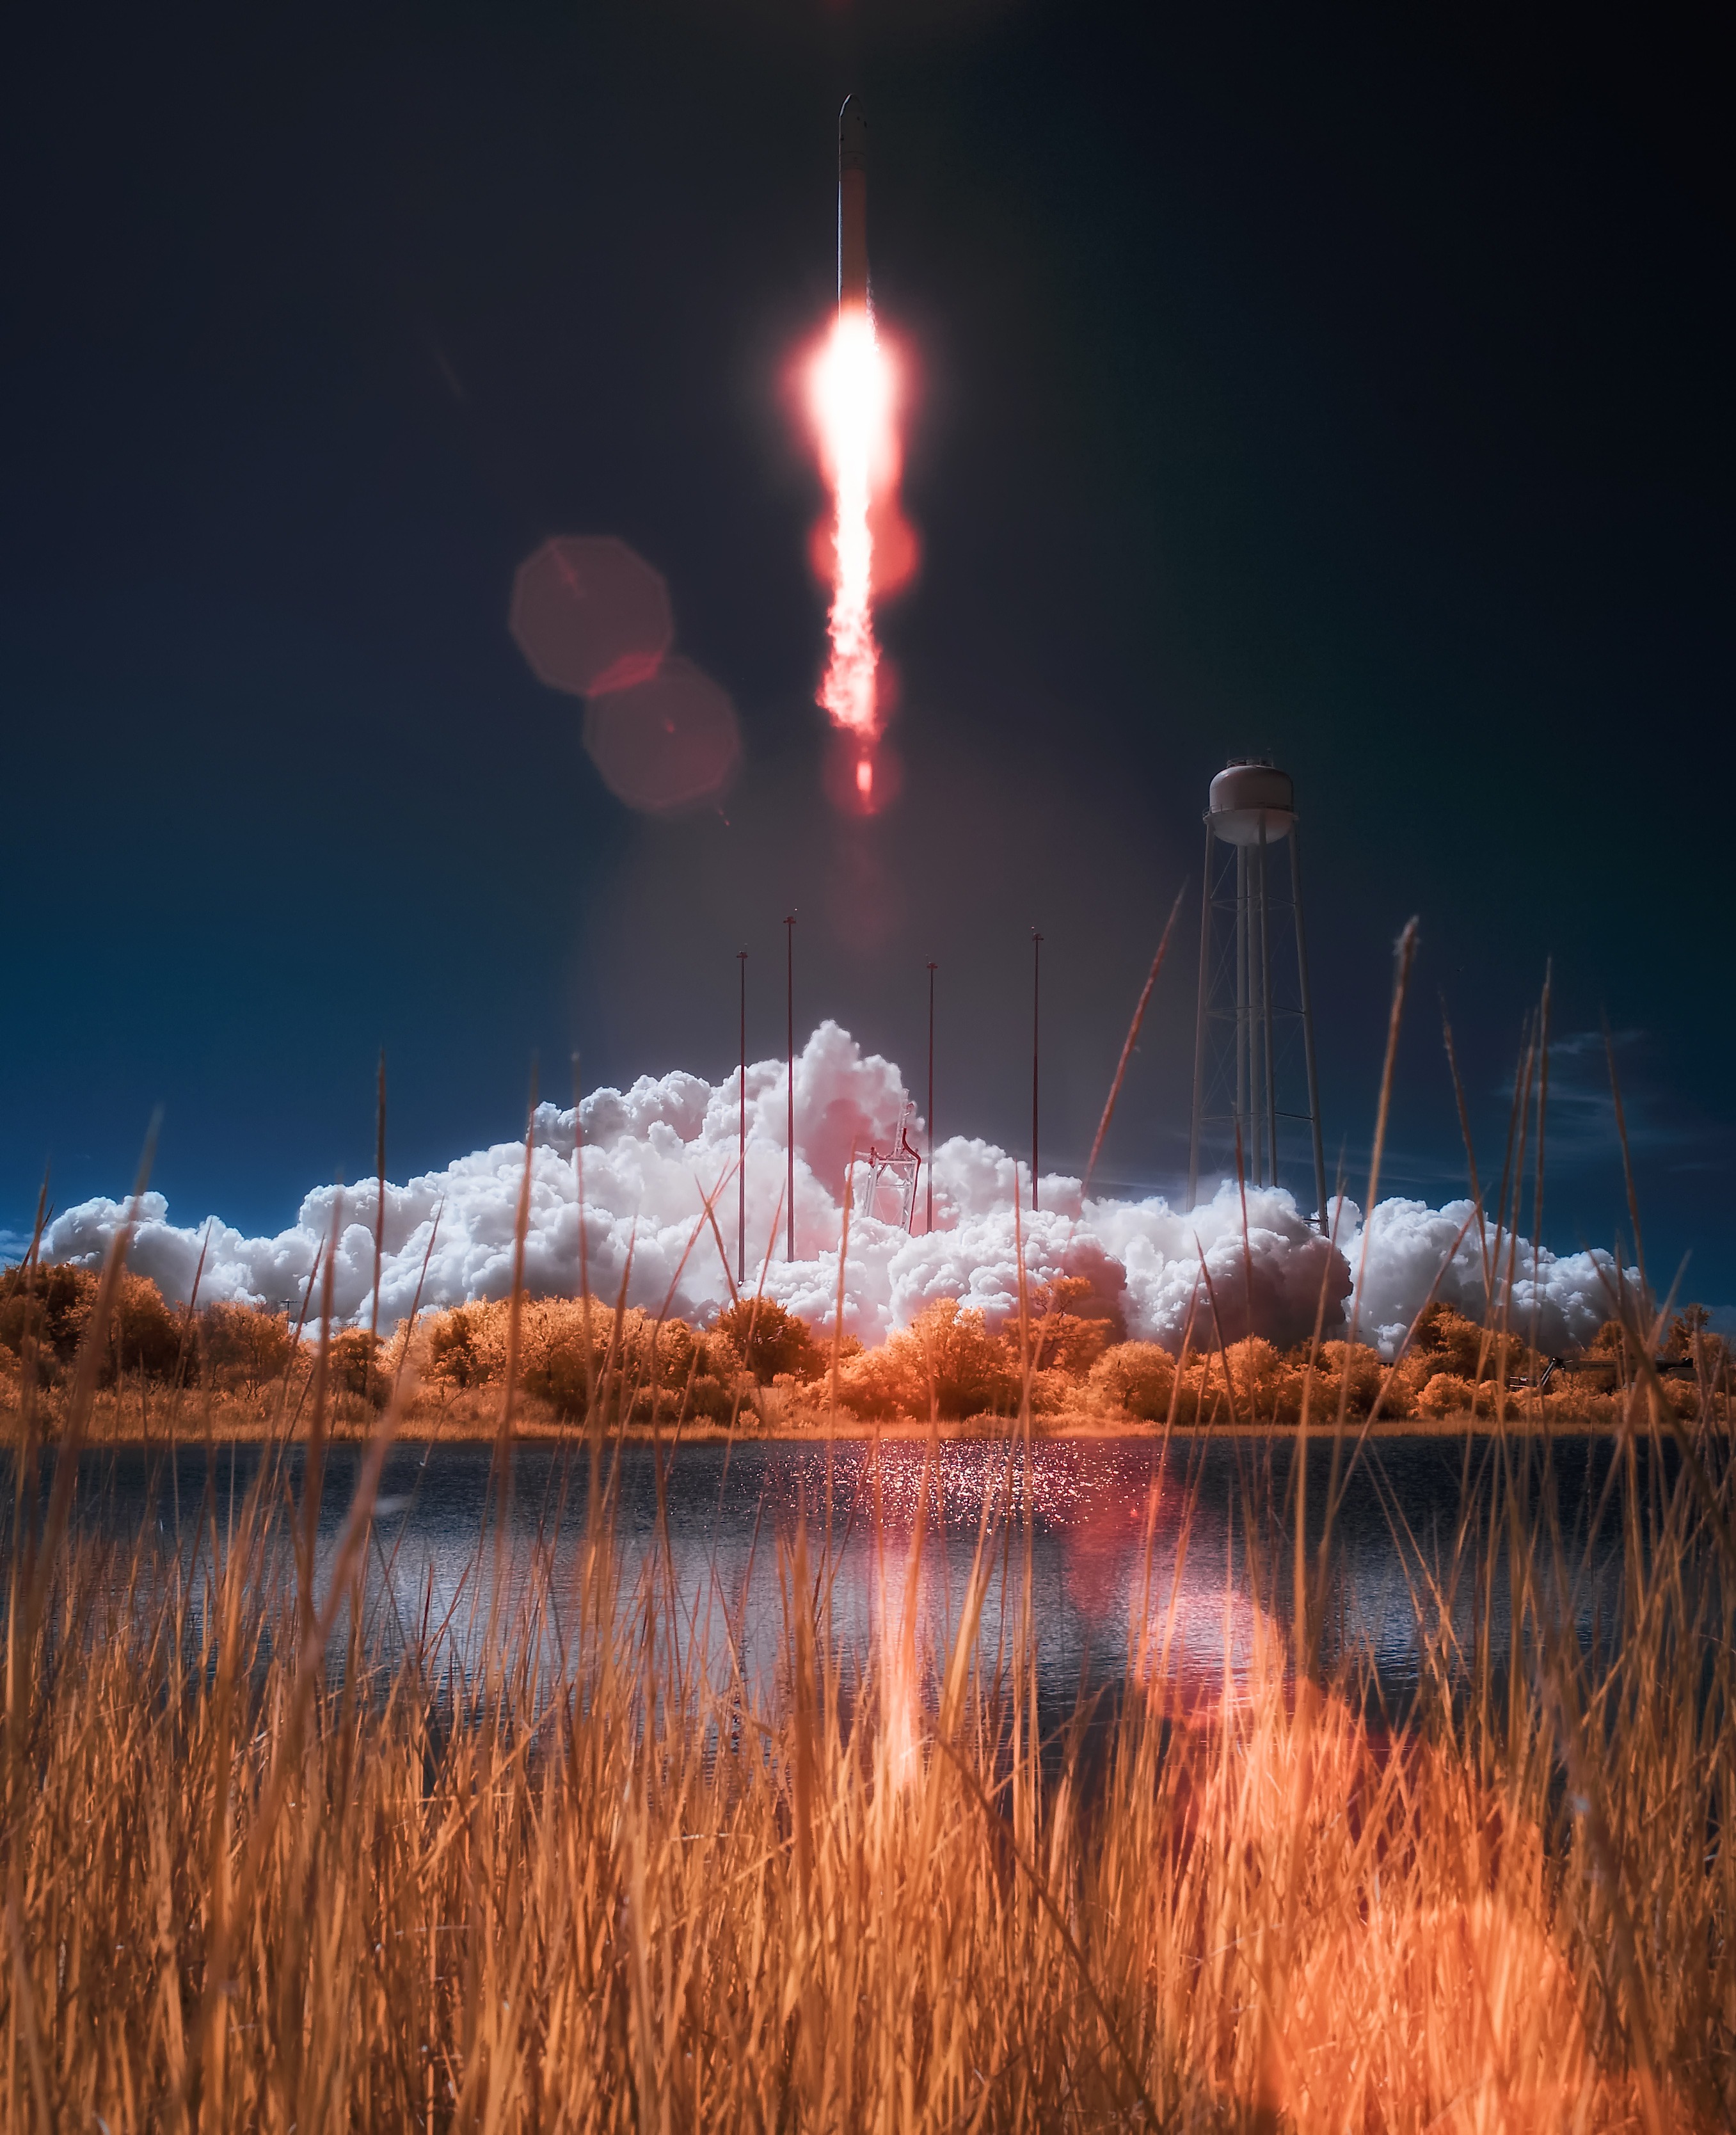
water, sky, night, lake, travel, dusk, evening, reflection, space, rocket, clouds, reflections, exploration, flares, infrared, virginia, liftoff, blastoff